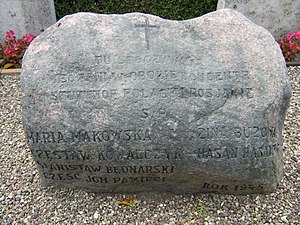
Stutthof koncentrationslejr
Mindesten i Magleby over fanger fra Stutthof, der omkom efter flugt i flodbåd over Østersøen i maj 1945.
Stutthof koncentrationslejr var den første koncentrationslejr, som det tyske nazistyre opførte uden for Tyskland, ved landsbyen Sztutowo 34 kilometer fra Gdańsk.